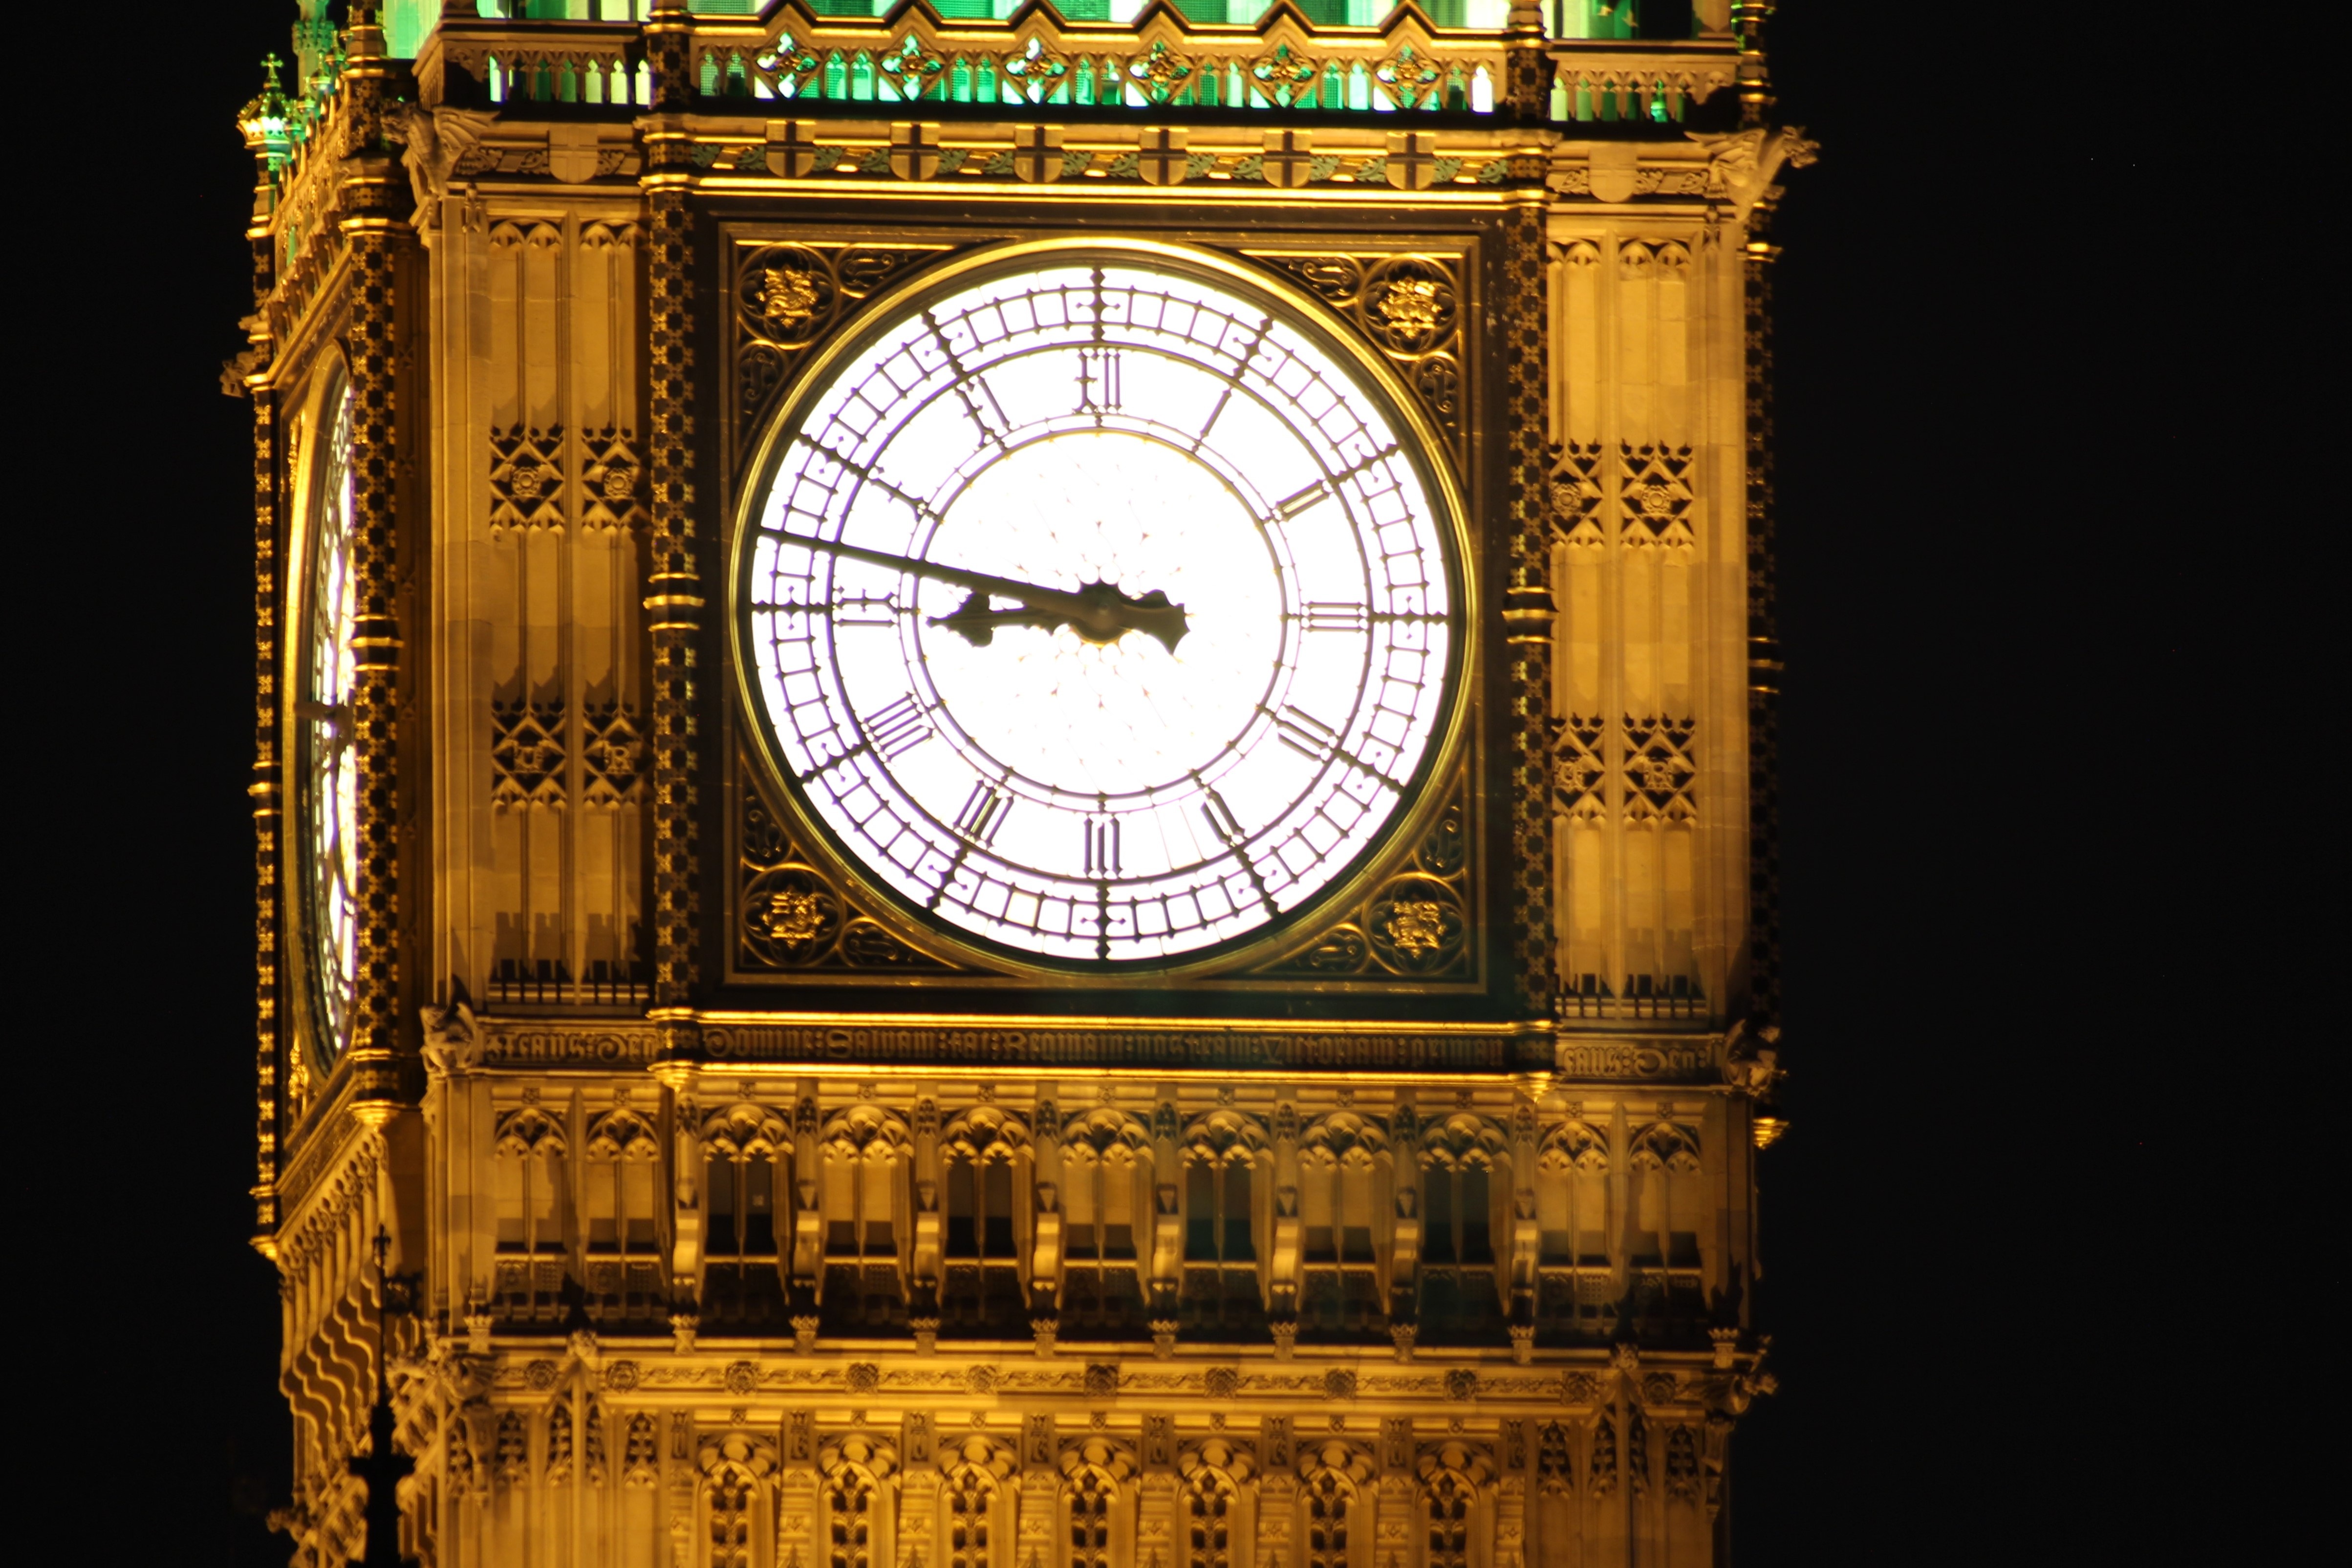
night, clock, landmark, furniture, big ben, clock tower, places of interest, uk, england, london, parliament, symmetry, westminster, clocktower, united kingdom